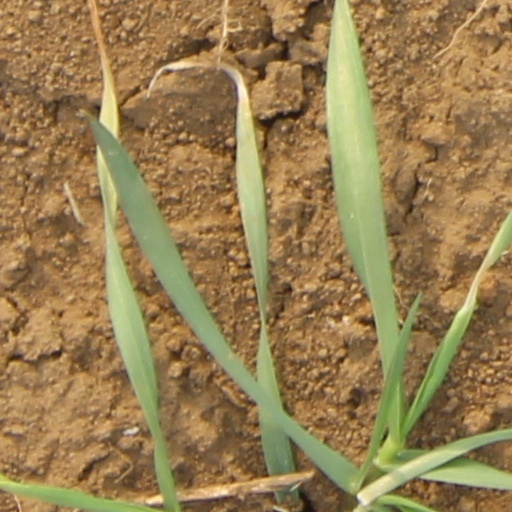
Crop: wheat